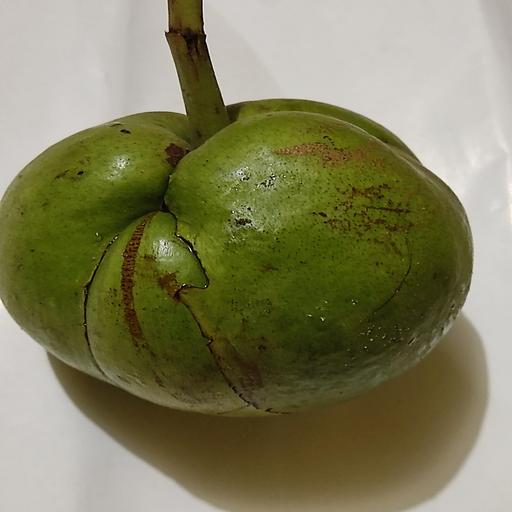
Crop type: Elephant Apple